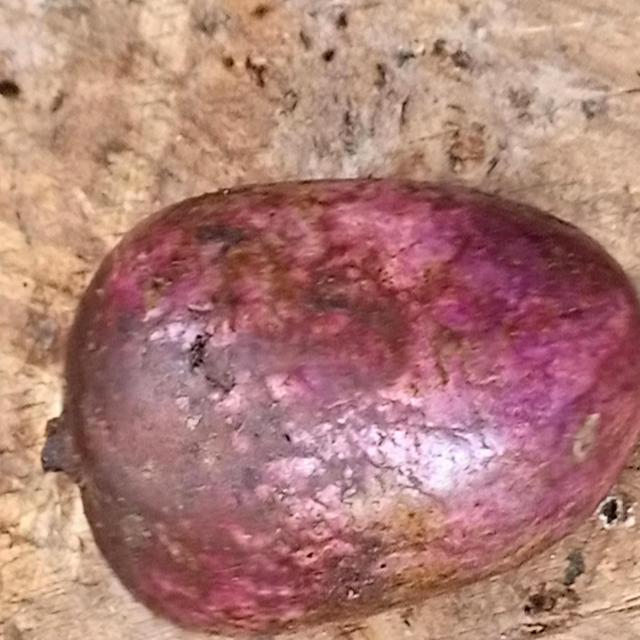
Plum grade: unripe